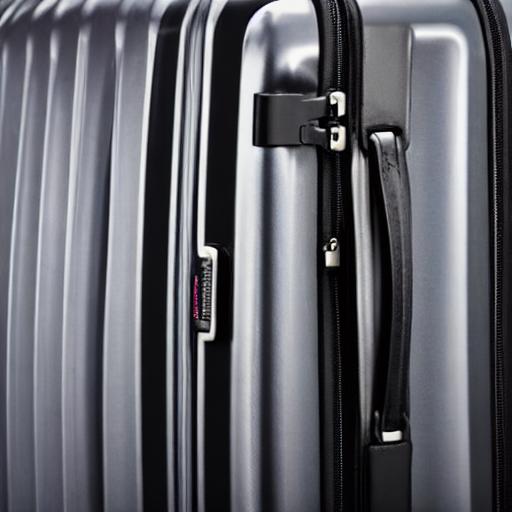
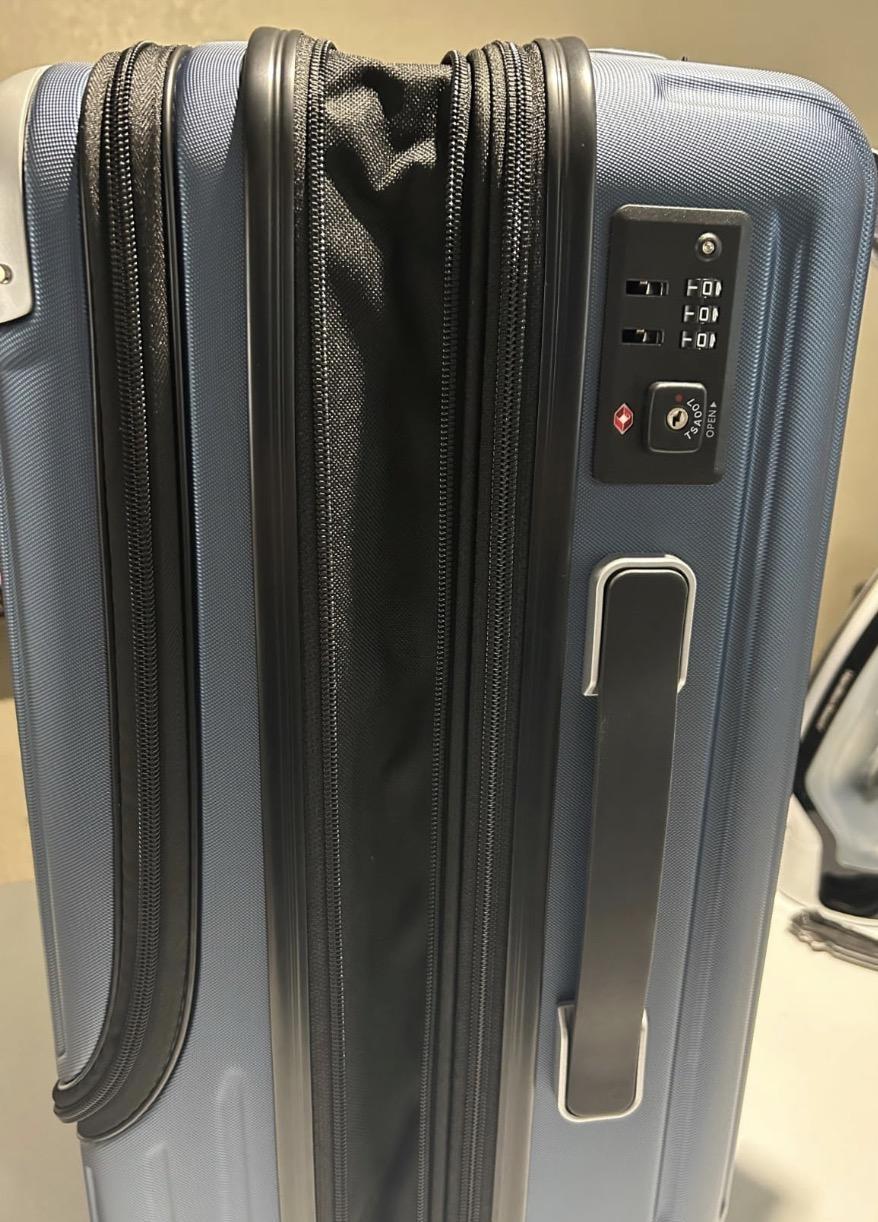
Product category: items_tea
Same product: no